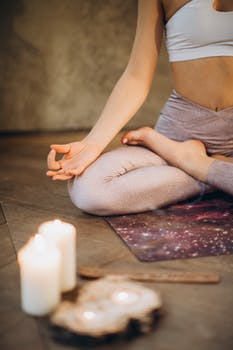
Label: No Watermark